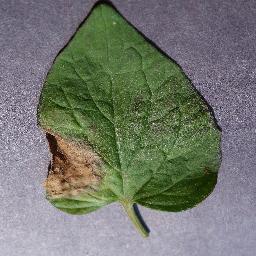
Label: Tomato___Late_blight